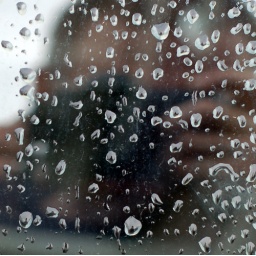
Reflections in a dirty car window